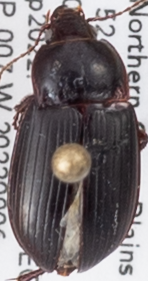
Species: Amara obesa
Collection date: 2022-09-06
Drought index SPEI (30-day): -0.186
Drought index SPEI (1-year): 0.63
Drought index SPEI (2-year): -0.71